Estrella Damm

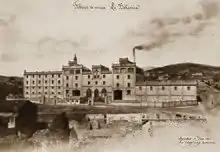
Damm Factory, 1906

By 1907, beer had already received international recognition at trade fairs in Rome, London, Antwerp, Paris, and Genoa.